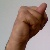
The image shows a hand gesture representing the letter 'N' in Indian Sign Language.